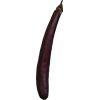
Label: Eggplant long 1